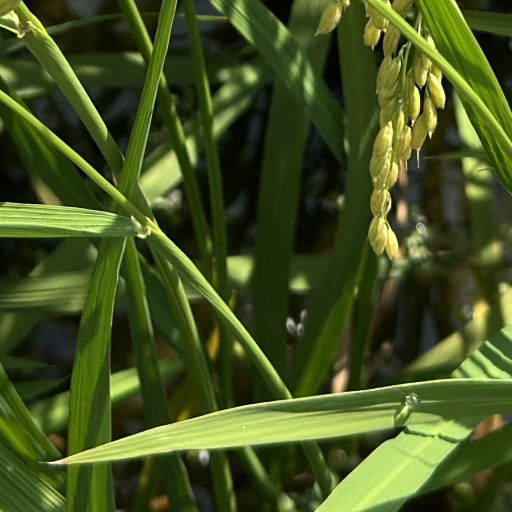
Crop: rice